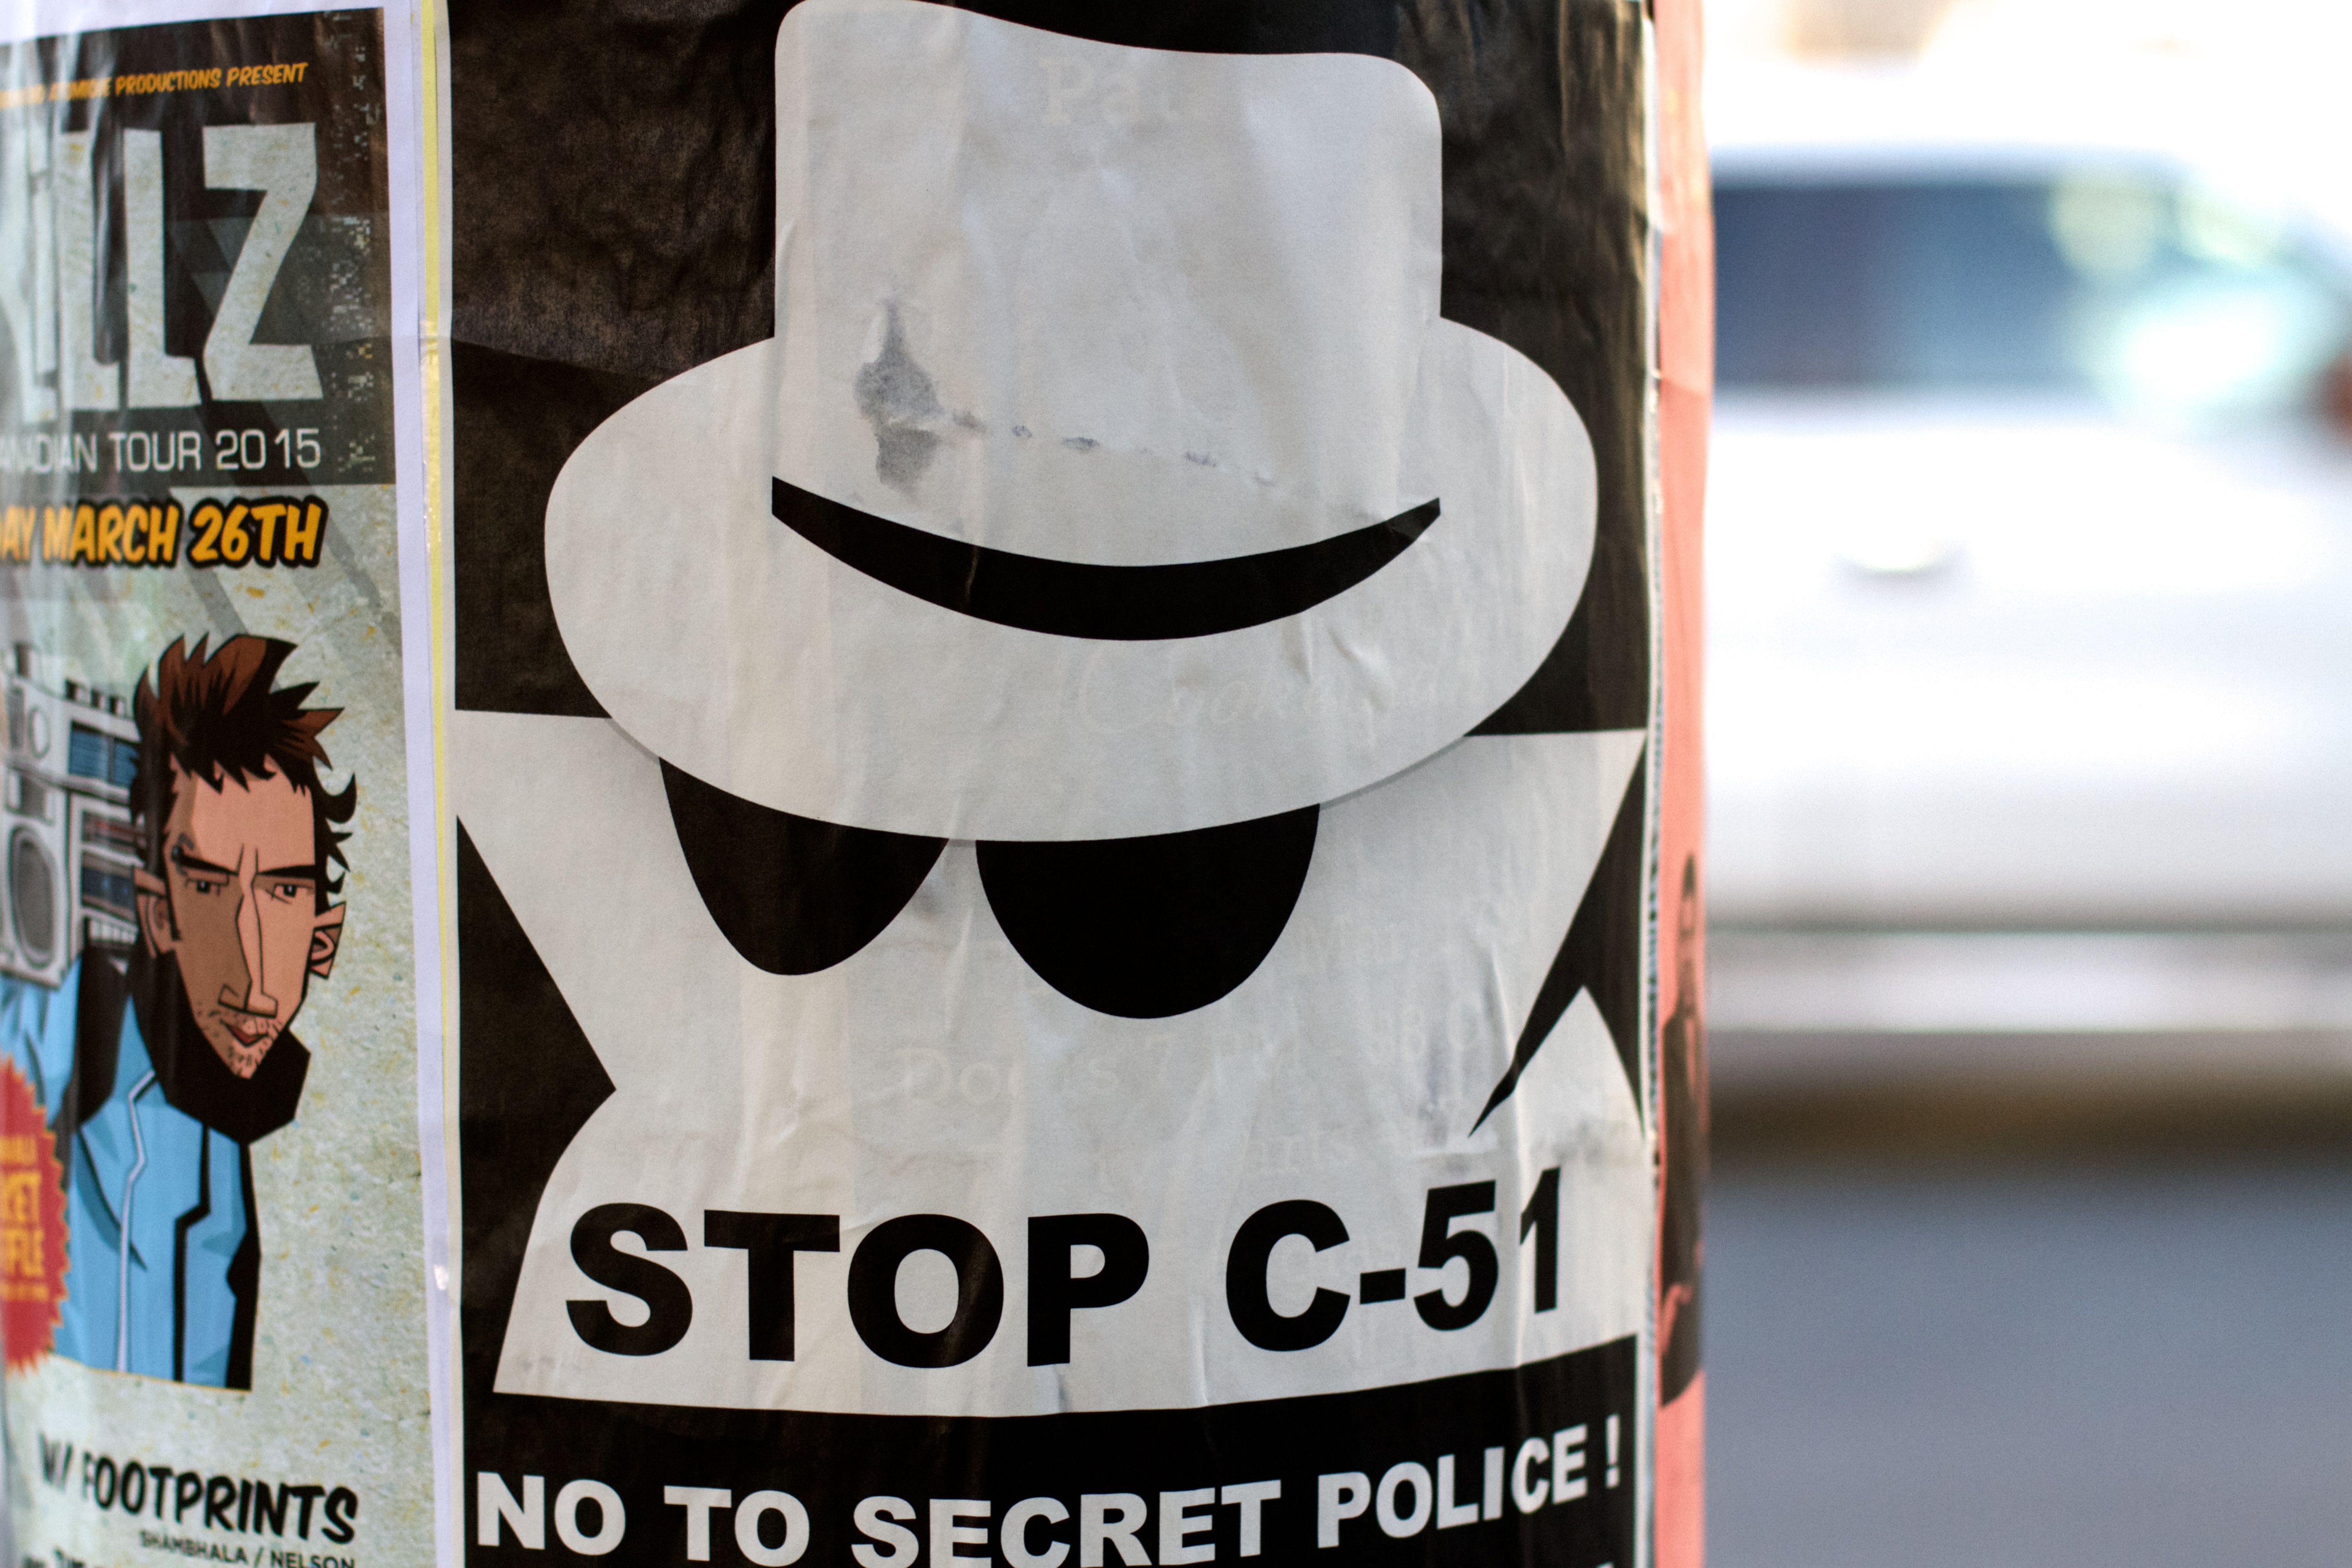
advertising, brand, art, poster